Notre Dame Stadium

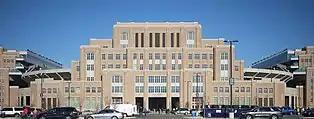

The seventh floor is dedicated to mechanical space, mainly for the support of the new large scoreboard on the exterior, which is 54.1 feet high and 95.5 feet wide. Its large LED display screen contains 4,798,976 pixels, the most of any NCAA outdoor arena. The scoreboard is lined by 16 mm sideline ribbon boards, 3.78 feet high and 393 feet long, which display game statistics. The fifth and sixths floors are dedicated to the Sacred Music Program and house music departmental offices, teaching studios and practice rooms. The fourth floor houses Foley's, a high-end sports bar and restaurant. It is an 8,200-square-foot club, a highly themed area decorated old Notre Dame memorabilia, including wooden seating from the old stadium. The club features Harper's Bar, named in honor of Jesse Harper, Notre Dame football coach from 1913 to 1917. The club is open only to members and during home games, but it also hosts private events. The third floor hosts the Michuda Family Visiting Artist Rehearsal Hall as well as seminar rooms, two mid-sized classrooms, and large lecture hall, and the music library, which was relocated from the Hesburgh Library. The first and second house the Frank Leahy Gate, which is the grand entrance to stadium. The first floor also hosts LaBar Family Performance and Rehearsal Hall, both 2,200-square-feet. The recital hall has 175 seats, offering a more intimate atmosphere than other spaces on campus. It features a traditional stage, fixed seating, and a formal atmosphere for classical concert music. The Performance Hall instead is more an interdisciplinary performance space, accommodating alternative types of musical events in combination with other media, such as projected text visual images, acting, lighting, and dance. It has flexible seating and staging options in a “black-box” style setting that can host avant-garde performance and experimentation.